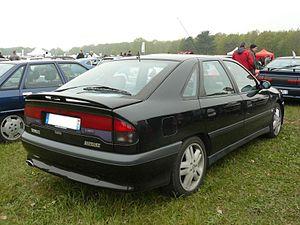
La Safrane est un modèle d'automobile du constructeur Renault, vendu de 1992 à 2002.